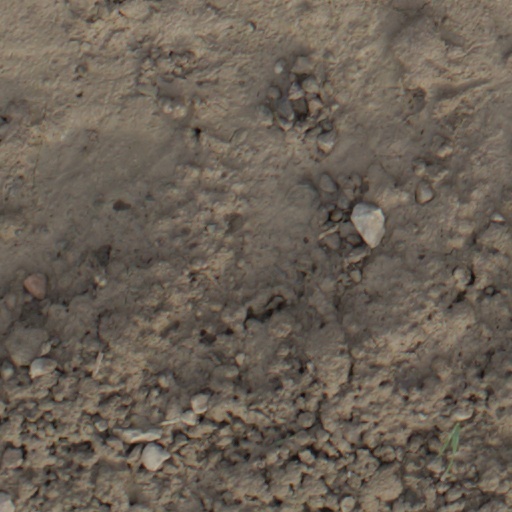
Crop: wheat